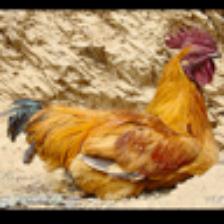
Label: NonHuman